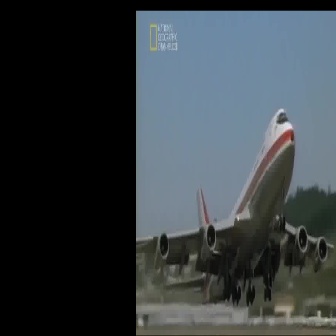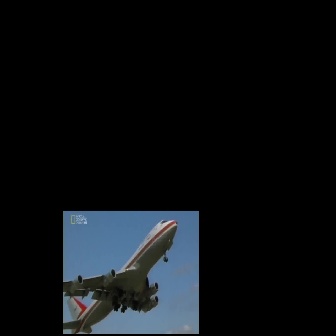
  Please identify the target specified by the bounding box [136,107,334,305] in the first image and locate it in the second image. Return the coordinates in [x_min,y_min,x_max,y_max] format.
Answer: [63,219,177,333]